Erebiola

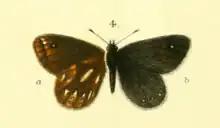

Butler's ringlet has a wingspan of 35–43 mm, with a 40 mm average for males and a 37 mm average for females.